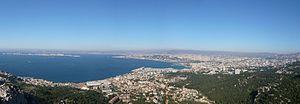
Panorama depuis le sommet du Beouveyre sur la Ville de Marseille.
Le Béouveyre est le second sommet du massif de Marseilleveyre, au sud de Marseille ; il culmine à 366 m d'altitude.